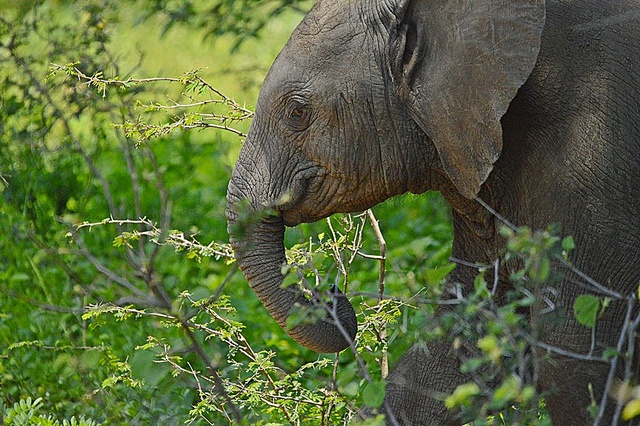
A baby elephant standing in a lush green field.
An elephant uses its trunk to browse foliage.
An elephant eating from a thorny bush amongst greenery
An elephant is standing in a grassy field.
An elephant standing in the brush eating leaves.